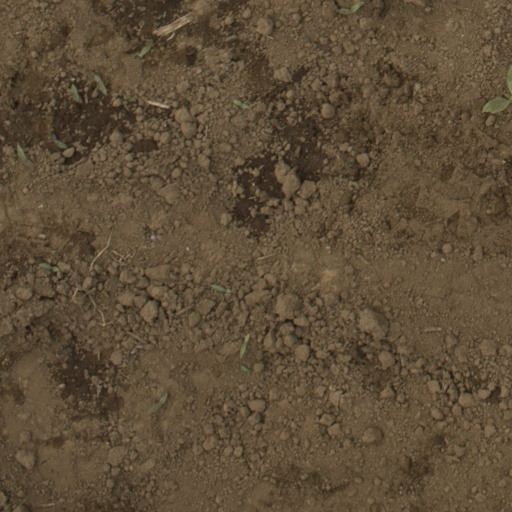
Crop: Jerusalem artichoke